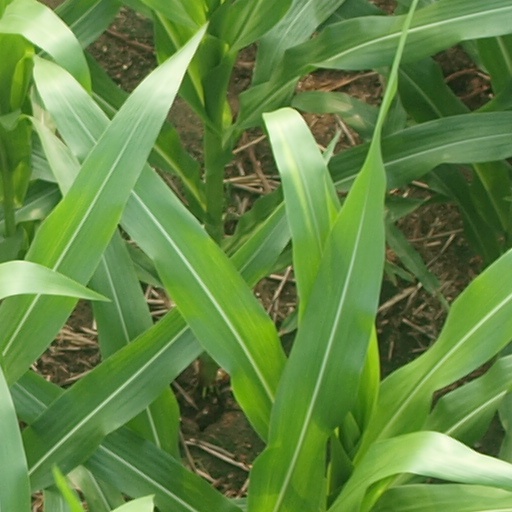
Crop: maize; corn